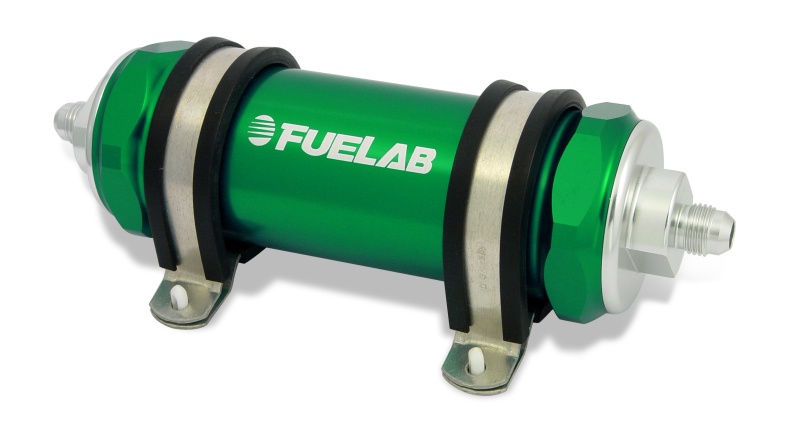
Fuelab 828 In-Line Fuel Filter Long -6AN In/-12AN Out 10 Micron Fabric - Green
In-Line Fuel Filter, Long Length, -6AN Inlet/-12AN Outlet, 10 micron replaceable fabric element Universal
Brand: Fuelab
Category: Vehicles & Parts > Vehicle Parts & Accessories > Vehicle Maintenance, Care & Decor > Vehicle Fluids > Vehicle Fuel System Cleaners